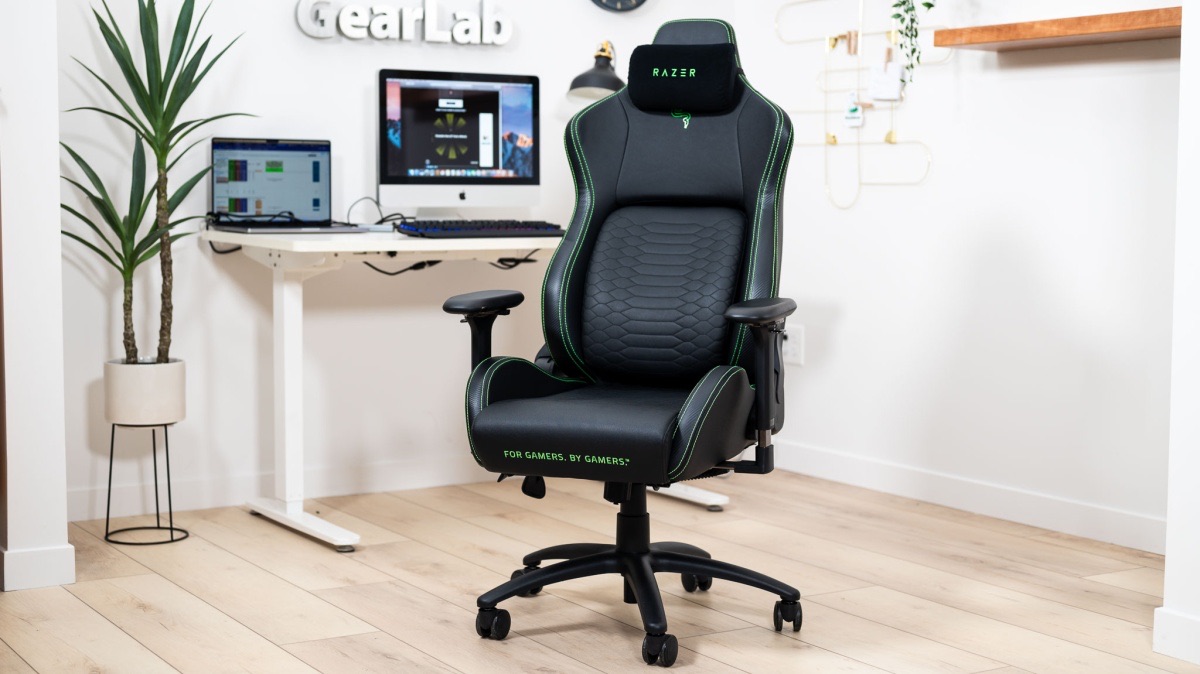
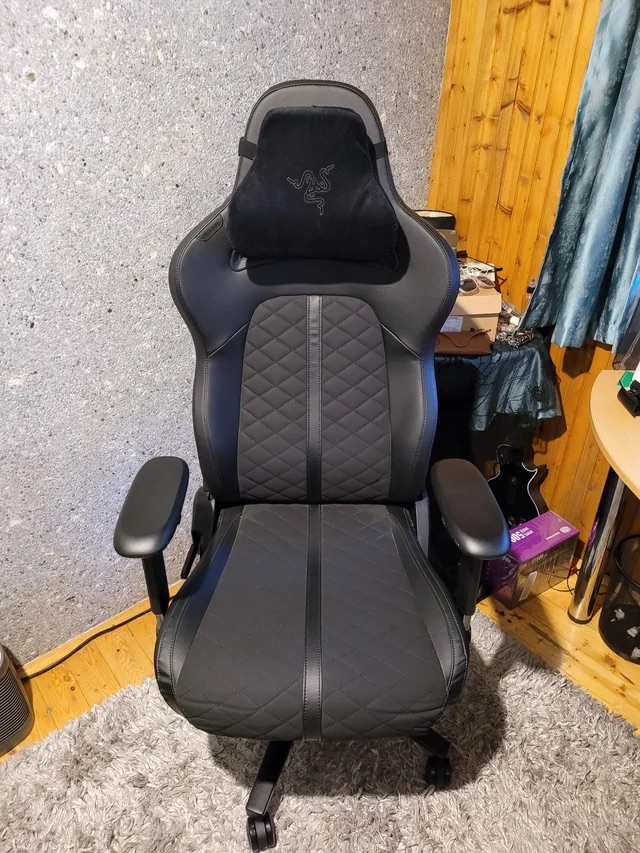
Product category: items_chair
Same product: no